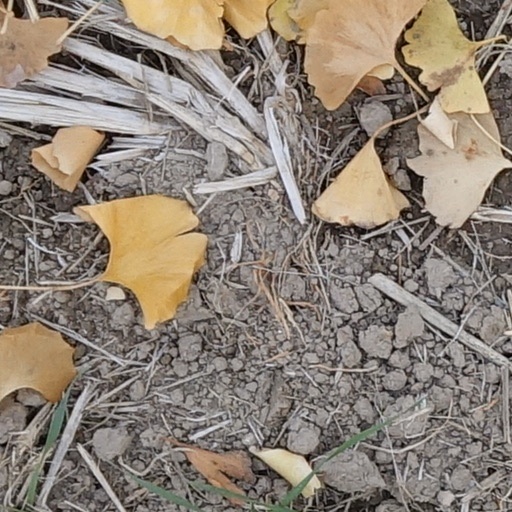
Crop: wheat